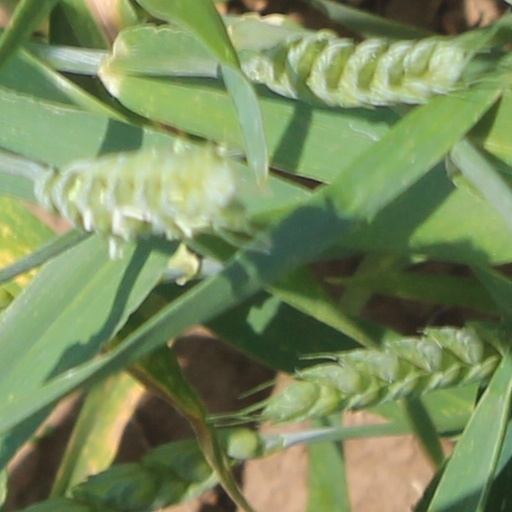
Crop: wheat